Oldsmobile Series 60

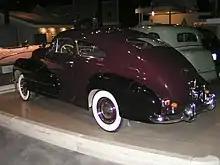
1947 Oldsmobile 66 Club Coupe

The Series 60 occupied the entry-level position for Oldsmobiles sold in the United States from 1939 through the 1948 model years. They were trimmed in an entry-level fashion and, in parts and components, the Series 60 models were closely related to Chevrolets and Pontiacs. Naming conventions used by GM since the 1910s for all divisions used alphanumeric designations that changed every year. Oldsmobile starting after the war changed their designations and standardized them so that the first number signified the chassis platform, while the second number signified how many cylinders.